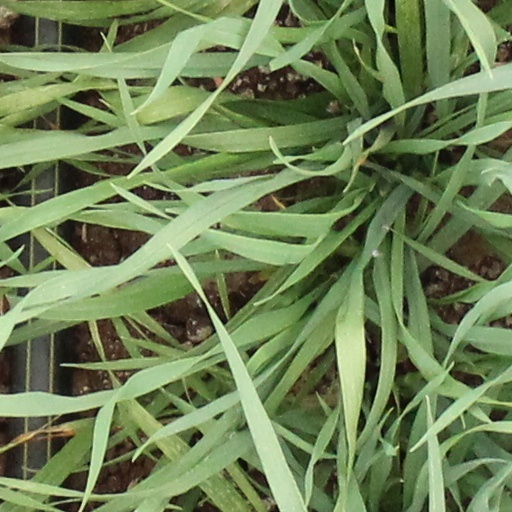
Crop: wheat